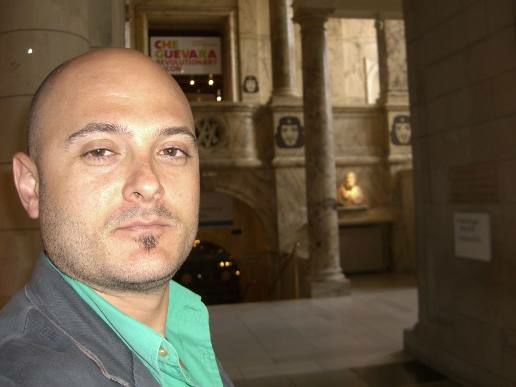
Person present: Yes